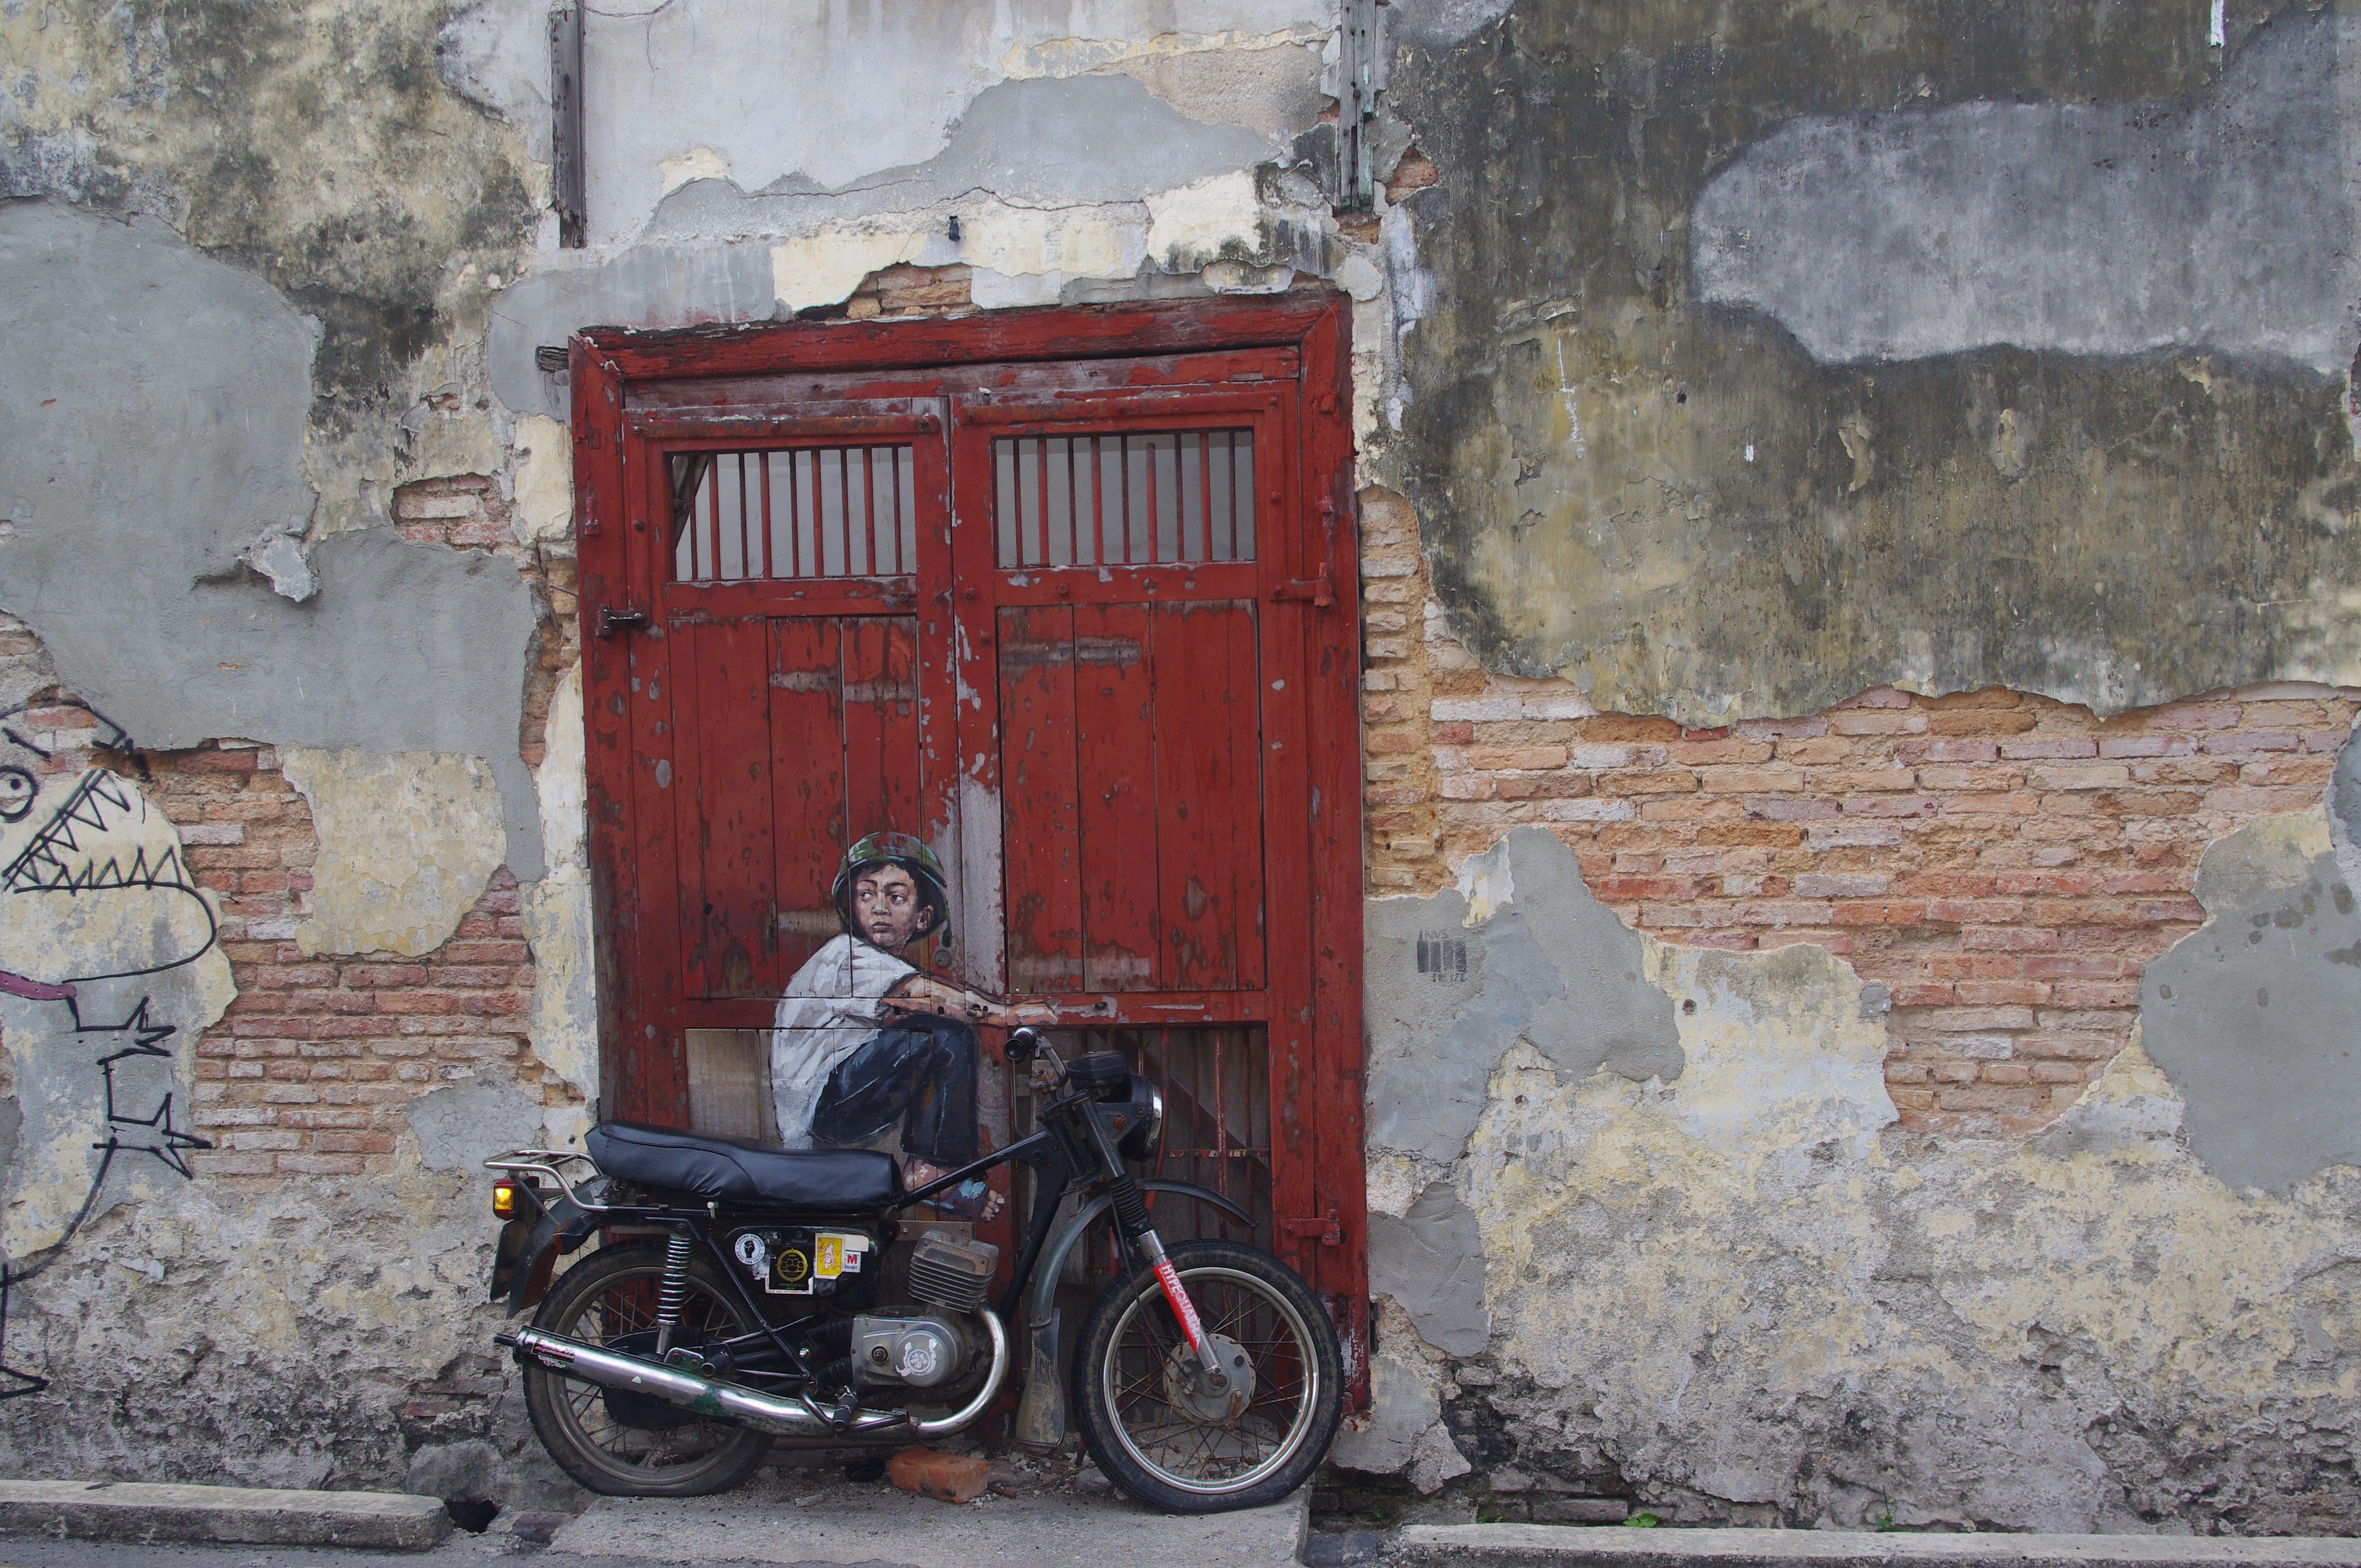
road, street, town, alley, wall, transport, vehicle, asia, graffiti, door, street art, infrastructure, malaysia, urban area, penang, ancient history